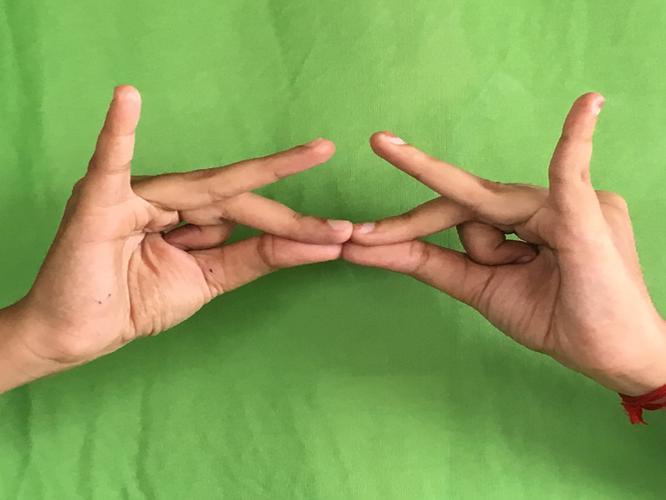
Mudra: Sakata
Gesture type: double_hand